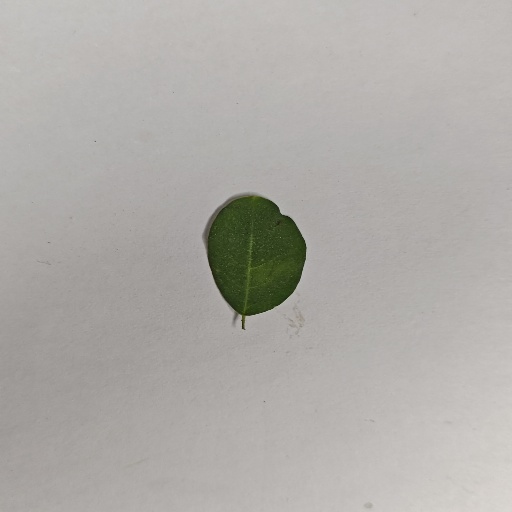
Species: Sojina
Leaf condition: Healthy Leaf